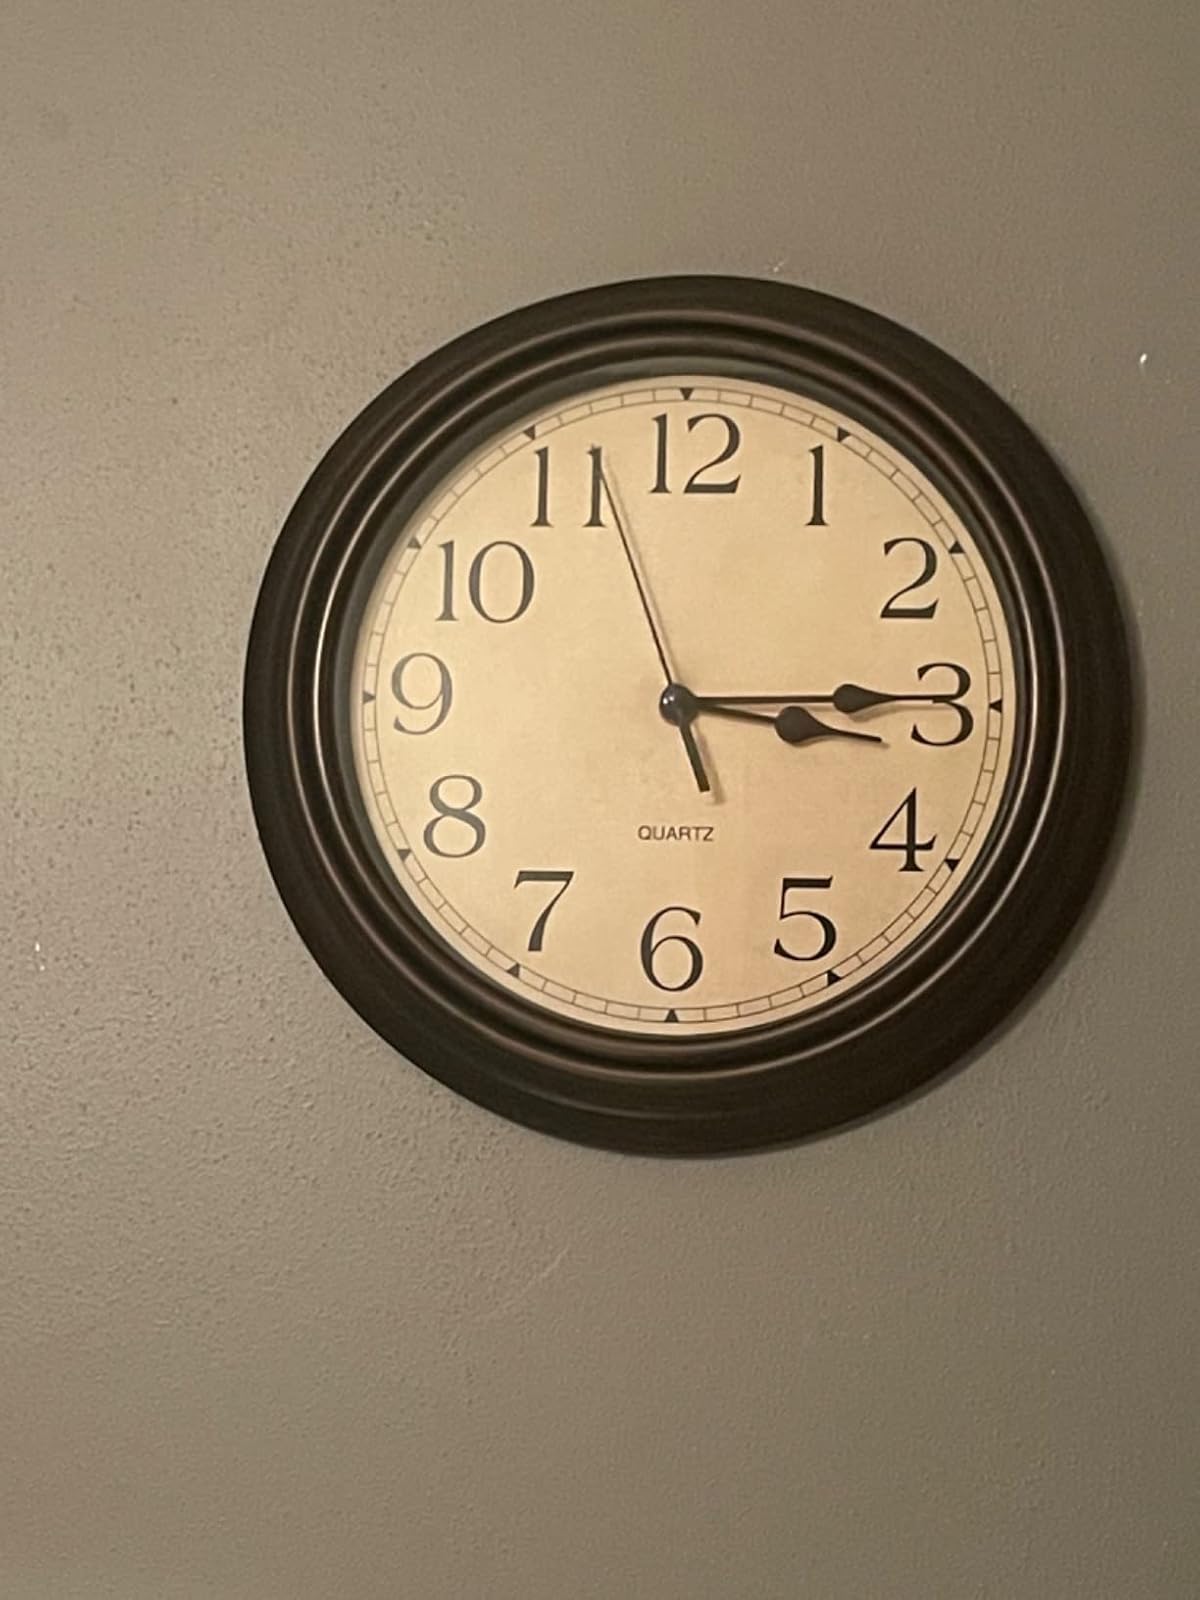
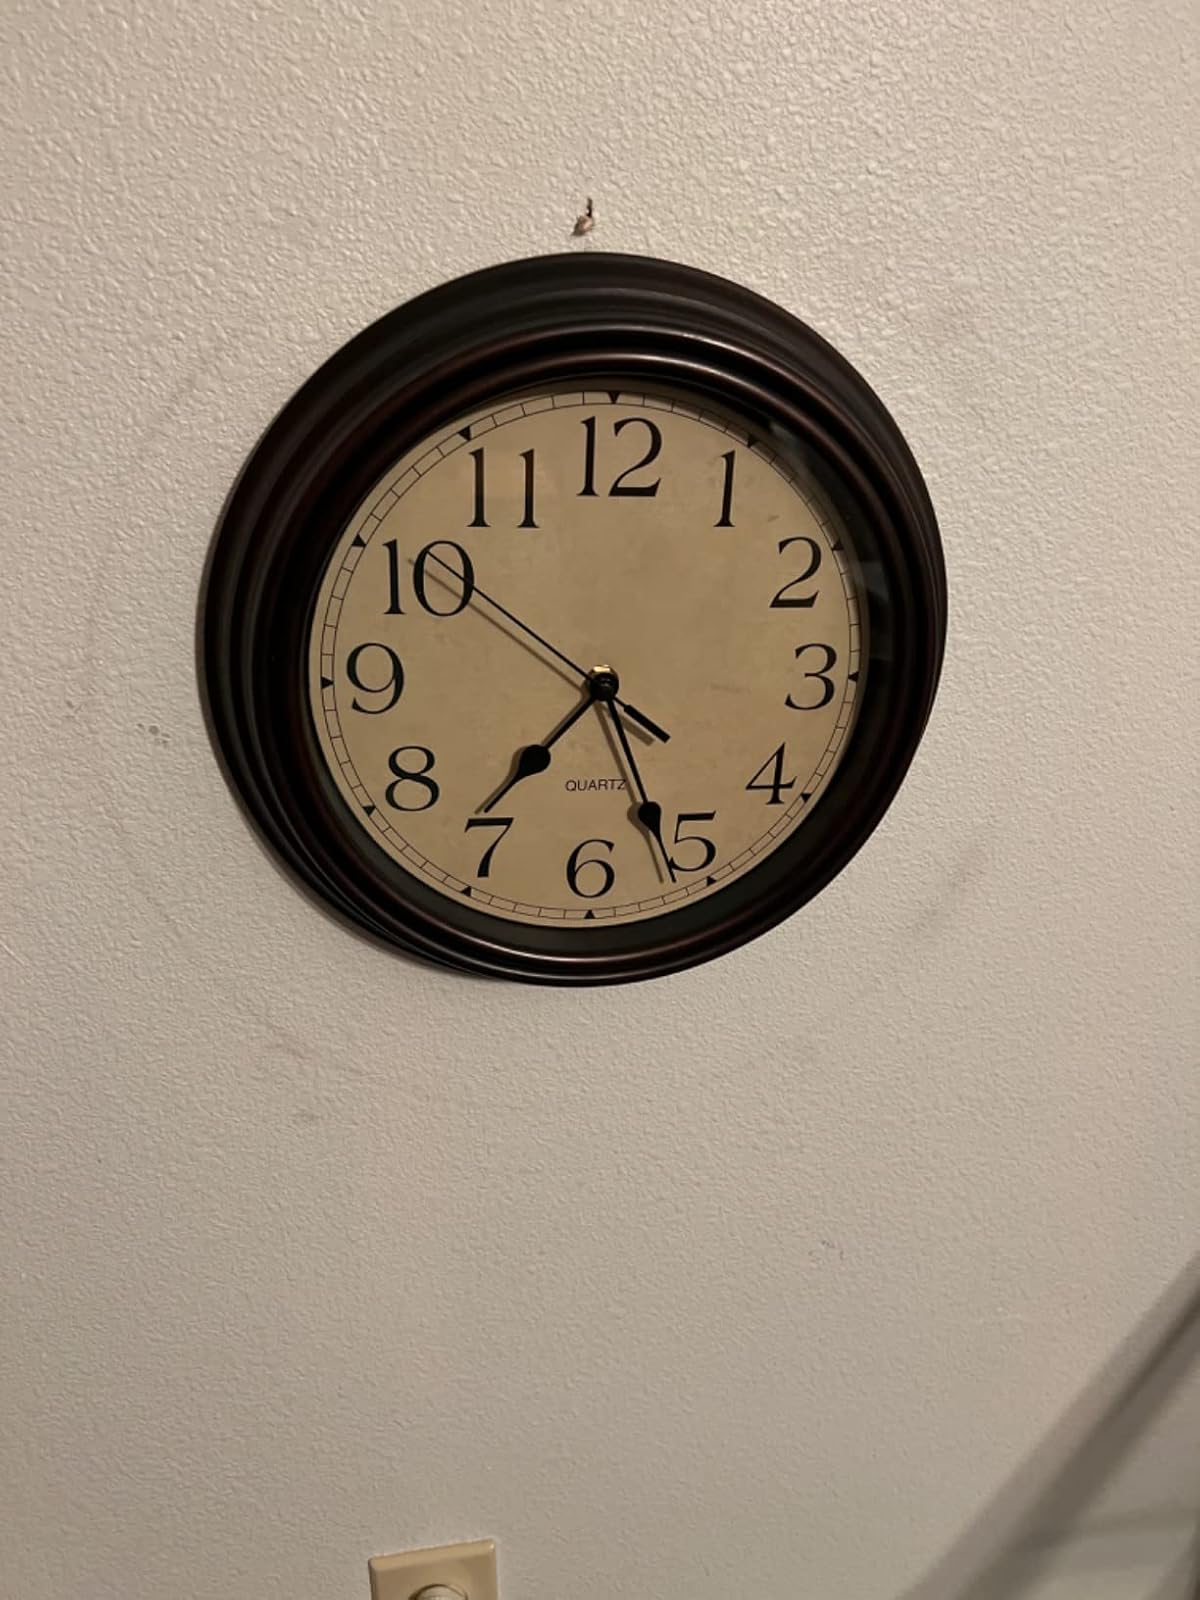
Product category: clock
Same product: yes